Bayside Shopping Centre

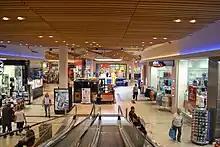
Level 1 interior, looking west toward Kmart

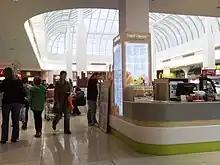
The former level 2 food court outside former Myer store, after the 2010–11 redevelopment

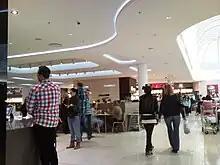
The extended level 2 food court outside former Myer store, after the 2010–11 redevelopment

Frankston's CBD originally featured three main shopping centres: Bayside, Balmoral Arcade and Quayside.